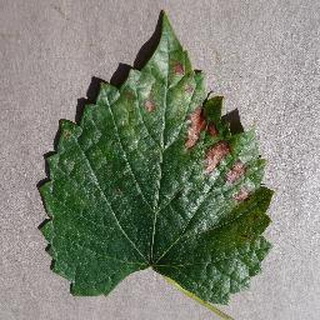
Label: grape_esca_black_measles